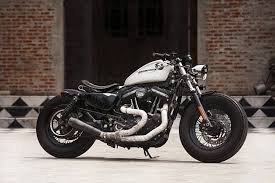
Vehicle type: Motorcycles